Climate change in Thailand

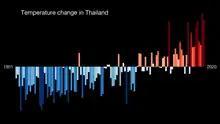
Graph showing temperature change in Thailand between 1901 and 2021

Since the 20th century, climate change has caused temperatures in Thailand to increase. Thailand is considered highly vulnerable to the effects of climate change. Extreme heat and rising sea levels threaten parts of Thailand, including the capital city of Bangkok. Erosion is considered a major problem due to climate change within the country.